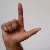
The image shows a hand gesture representing the letter 'L' in Indian Sign Language.